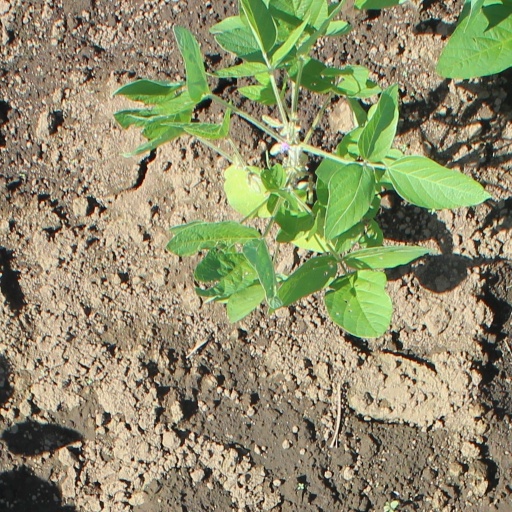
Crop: soybean